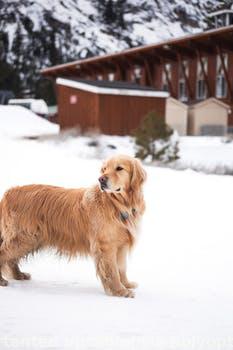
Label: Watermark